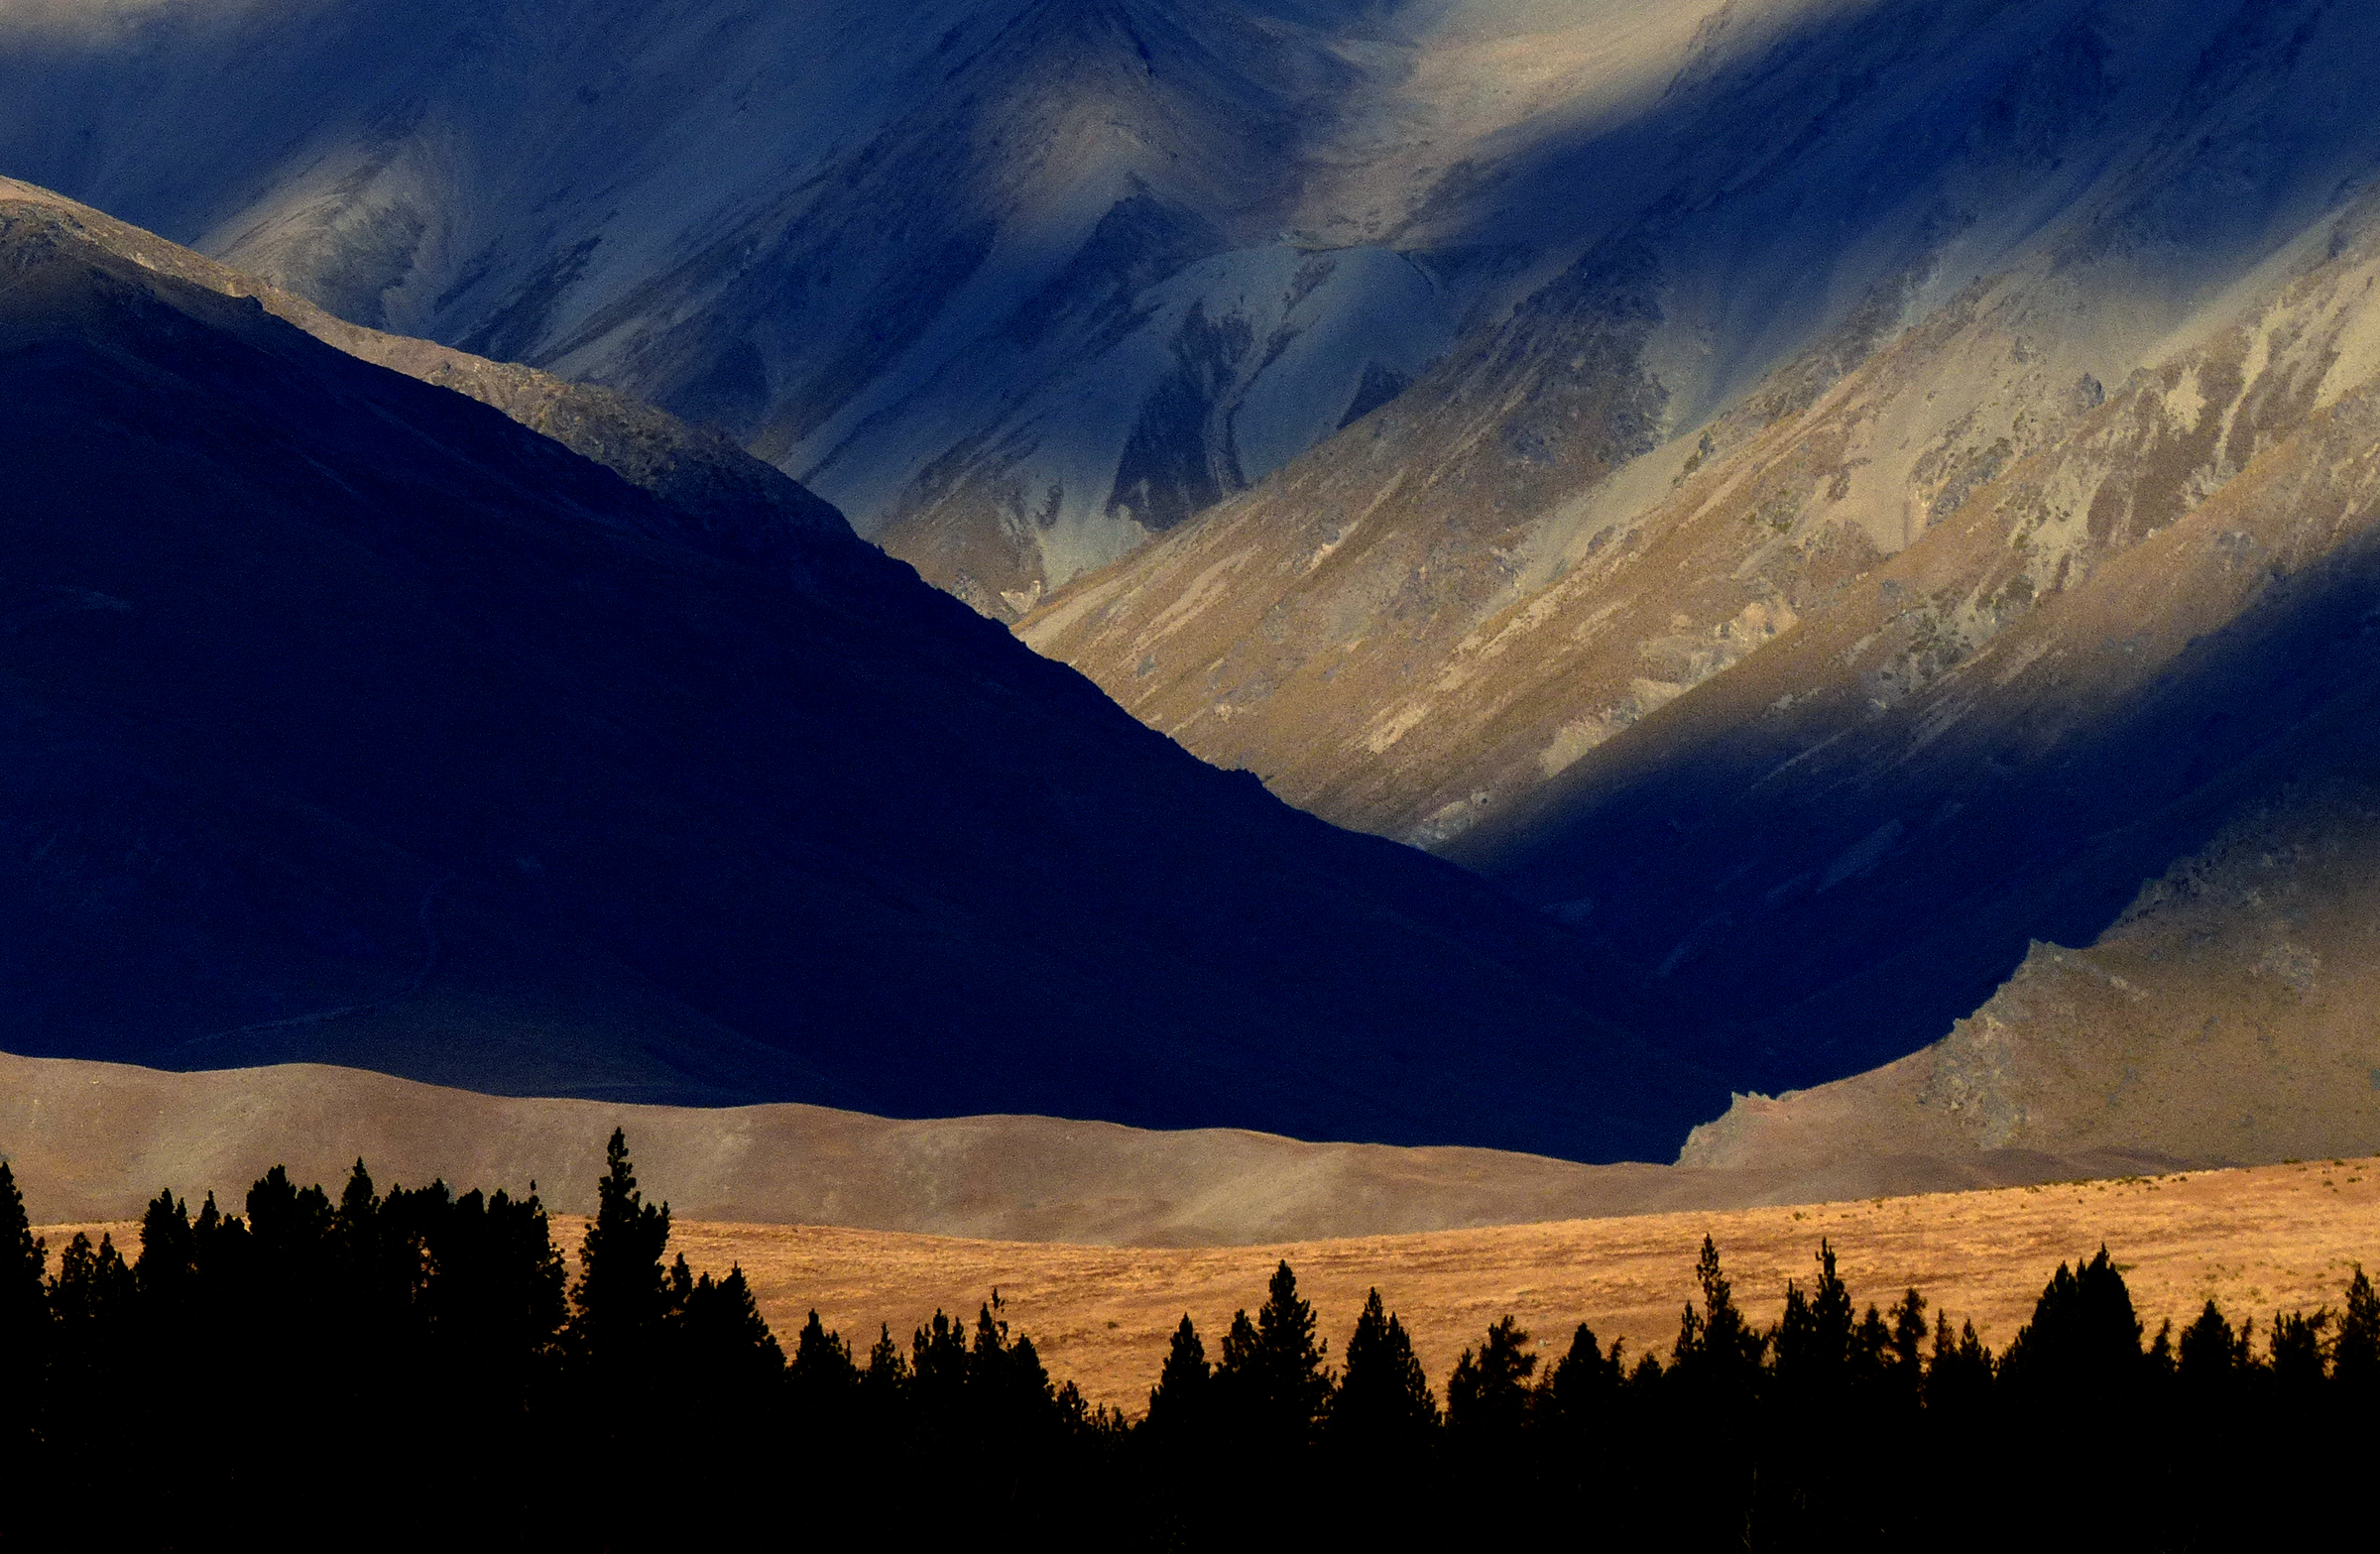
sky, mountainous landforms, mountain, nature, cloud, blue, natural landscape, mountain range, highland, wilderness, atmosphere, atmospheric phenomenon, hill, morning, landscape, valley, fell, ridge, ecoregion, tree, national park, geology, sunlight, evening, alps, massif, meteorological phenomenon, horizon, space, sunset, tundra, world, shadow, winter, dusk, summit, grassland